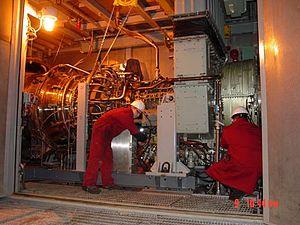
Le LM6000 est un turbomoteur de type turbine à gaz pour les applications industrielles et marines. Conçu par le constructeur motoriste américain General Electric, il est dérivé du turbofan pour avions CF6-80C2. Afin de mieux correspondre aux applications qui lui sont attribuées, il a été doté de rajouts et de modifications spécifiques, comme une section de turbine très expansée, des supports pour installations sur dalles en béton ou ponts en acier, ainsi que des kits contrôles revus pour mieux correspondre à la production d'électricité.